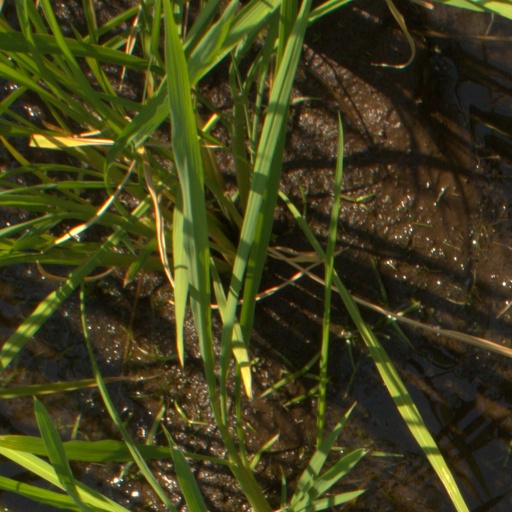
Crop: rice